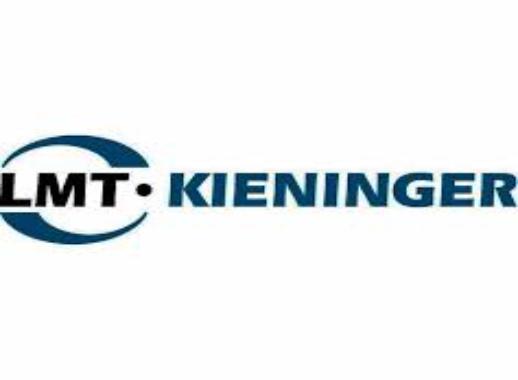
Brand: Kieninger
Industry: Necessities